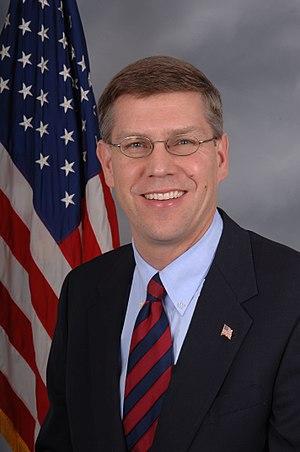
Erik Paulsen, né le 14 mai 1965 à Bakersfield, est un homme politique américain, représentant républicain du Minnesota à la Chambre des représentants des États-Unis de 2009 à 2019.